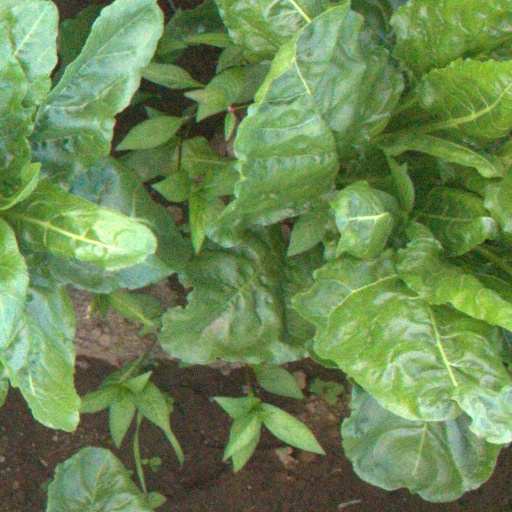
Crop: sugar beet